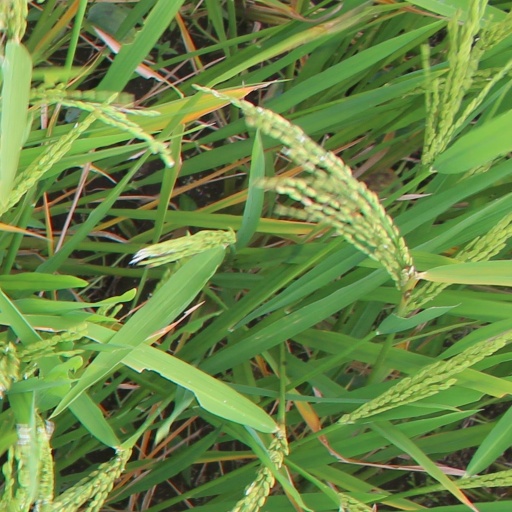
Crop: rice